RAF Bomber Command aircrew of World War II

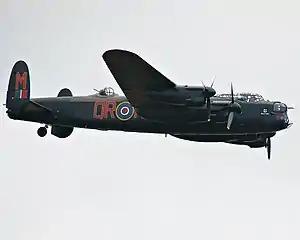
Avro Lancaster B I "PA474" of the Battle of Britain Memorial Flight. This aircraft carries the deepened bomb aimer's blister (Mod. 780), and the later paddle-bladed propellers.

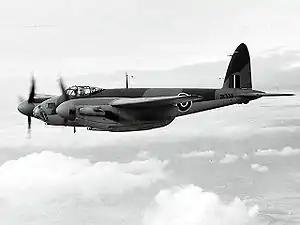
de Havilland Mosquito

To protect the heavy bombers from a German Luftwaffe night fighter force which had evolved at great speed to become extremely effective, most of the new heavy bombers had three power-operated gun turrets usually sited in the nose, dorsal (mid-upper) and rear (tail) positions requiring an additional gunner. The traditional "tail end Charlie" "Rear Gunner" continued in place facing rearwards with his quad mounted .303 Browning machine guns while an additional air gunner, known as the "Mid Upper" gunner climbed up into a sling harness to man a power-operated dorsal turret on the top of the fuselage. On the Halifax this turret was armed with four .303 Browning machine guns and on the Lancaster it had twin .303 machine guns. Within crews some gunners preferred one turret to the other and would usually fly in that, in other crews the gunners might swap turrets regularly.